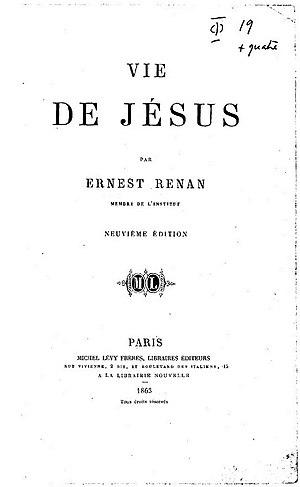
La Vie de Jésus est un essai d'Ernest Renan, publié en 1863. C'est le premier volume d'un projet plus vaste, l’Histoire des origines du christianisme. Ce best-seller européen fait scandale notamment en France car le philologue et historien présente Jésus comme une haute personnalité morale, rejetant sa divinité et toute intervention du surnaturel.